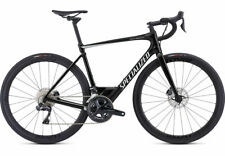
Vehicle type: Bikes